Mir Masoom Ali

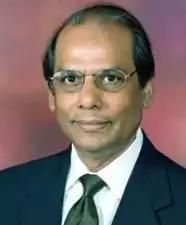
Mir Masoom Ali

Mir Masoom Ali (born February 1, 1937) is a Bangladeshi American statistician, Distinguished Professor, educator, researcher and author. He migrated to the United States in 1969 and became a naturalized citizen in 1981. Ali founded the graduate and undergraduate programs in statistics at Ball State University. He co-founded the Midwest Biopharmaceutical Statistics Workshop (MBSW-History), held at Ball State University annually since 1978, and co-sponsored by the American Statistical Association. He served as editor and associate editor of several international statistical journals. He is the founding president of the North America Bangladesh Statistical Association (NABSA) and a member of advisory board at Shahjalal University of Science and Technology in Sylhet, Bangladesh. In 2002 Ali received the Sagamore of the Wabash Award, the highest award given in the US state of Indiana, by the Governor of Indiana Frank O'Bannon, for his contributions to Ball State University, to higher education in the state, and specifically to the statistics profession.